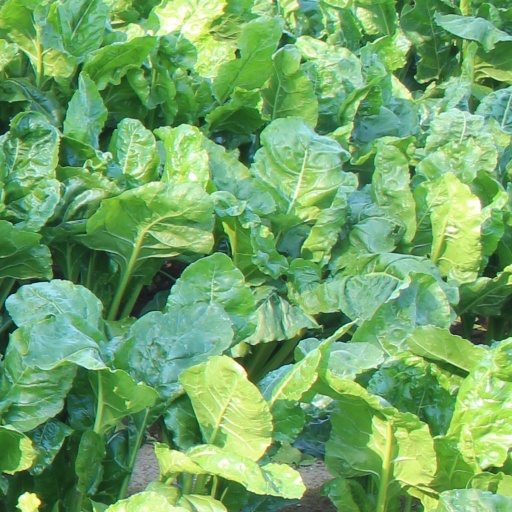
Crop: sugar beet